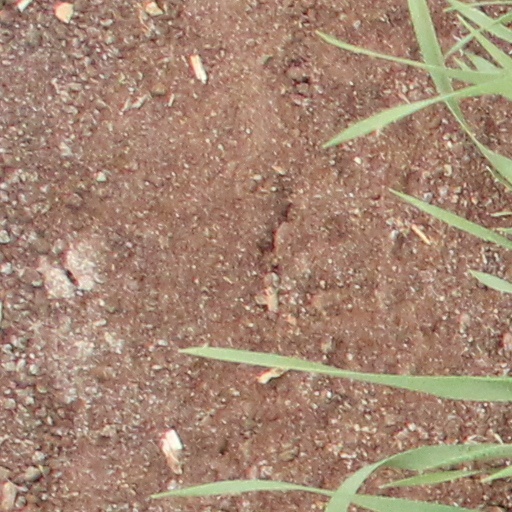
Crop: wheat